George H. Lindsay

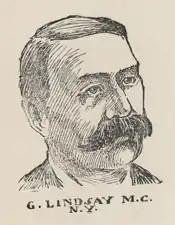

George Henry Lindsay (January 7, 1837 – May 25, 1916) was an American businessman and politician who served six terms as a United States representative from New York from 1901 to 1913. He was the Coroner of Kings County, New York, from 1886 to 1892.